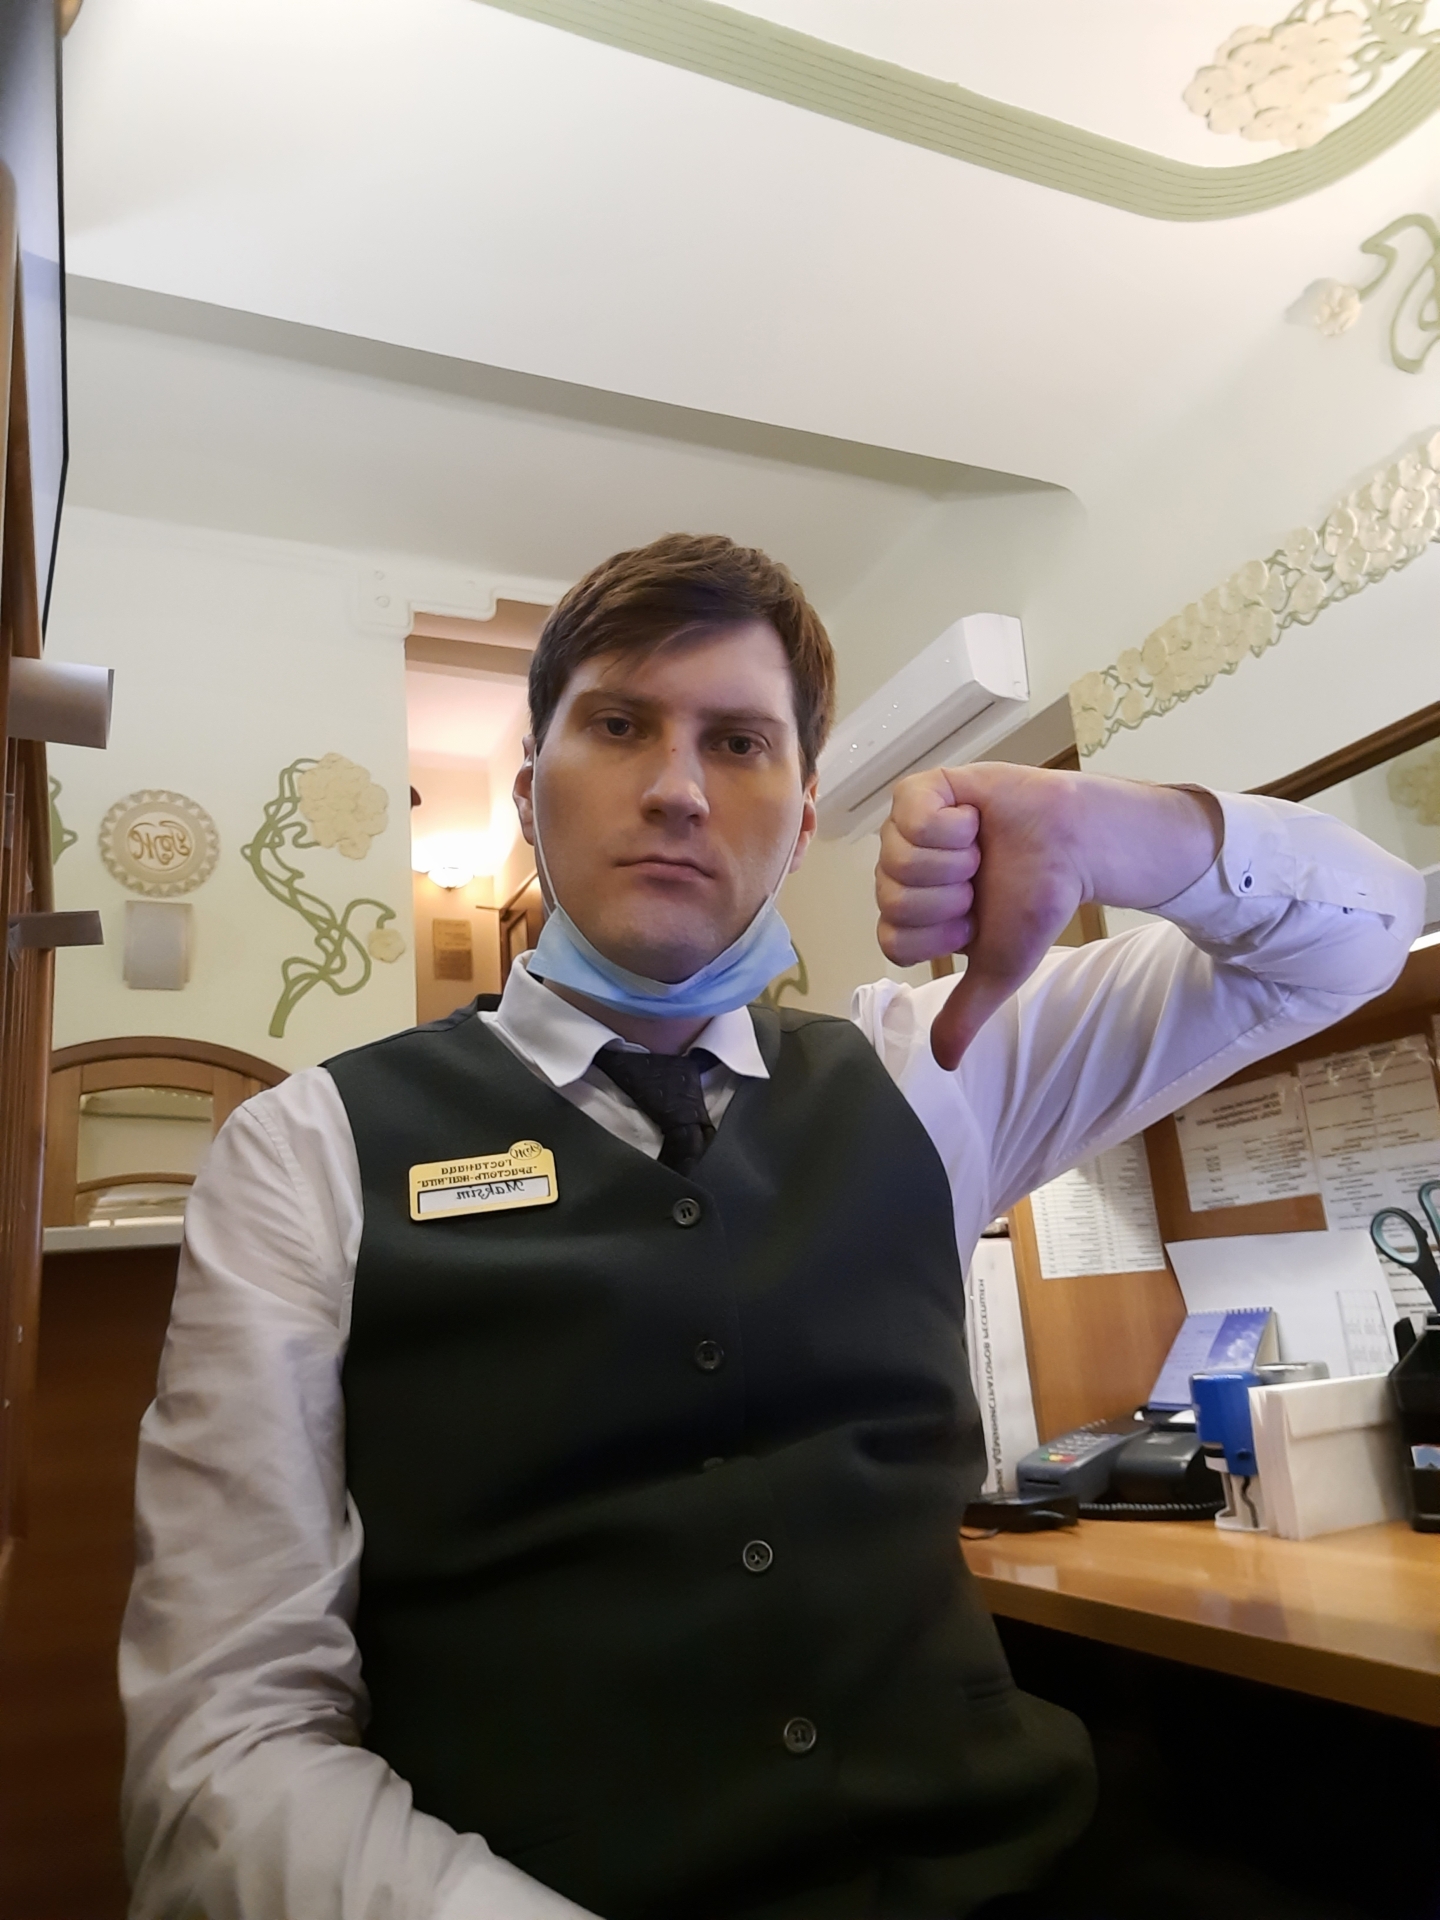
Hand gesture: dislike